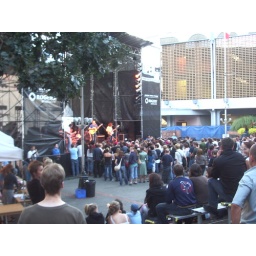
Next to merch table - car park in the background(Panurge)